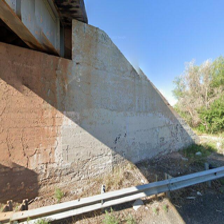
Label: streetView